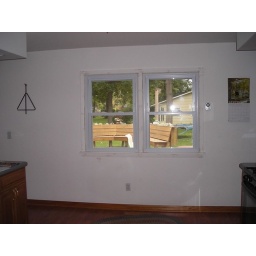
Long wall in kitchen before paint